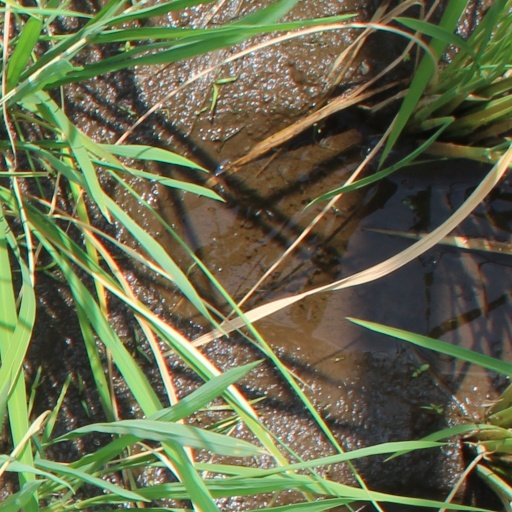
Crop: rice